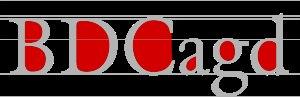
En typographie, la contreforme, ou contrepoinçon, est l'espace intérieur blanc de certaines lettres. Cet espace est généralement fermé, mais, par extension, on appelle aussi contreformes les espaces ouverts.